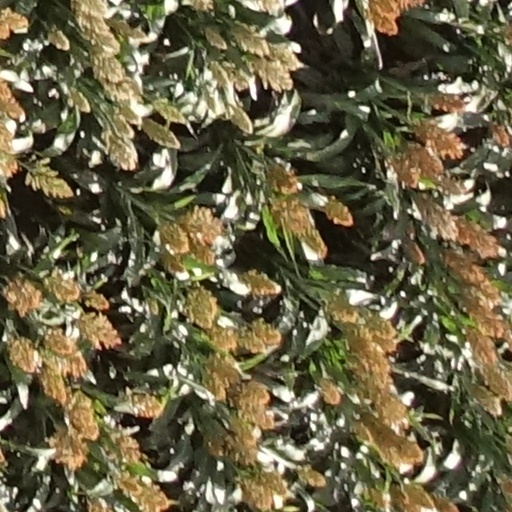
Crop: sorghum